Marlene Dietrich

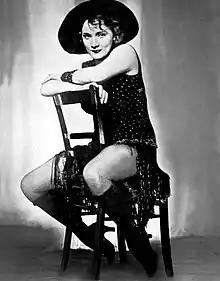
Marlene Dietrich as Lola: "She straddles a chair...imperiously, magisterially, fully the measurer of men in the audience..."

In 1929, Dietrich landed her breakthrough role of Lola Lola, a cabaret singer who caused the downfall of a hitherto respectable schoolmaster (played by Emil Jannings), in the UFA production of "The Blue Angel" (1930) shot at Babelsberg film studios. Josef von Sternberg directed the film and thereafter took credit for having "discovered" Dietrich. The film introduced Dietrich's signature song "Falling in Love Again", which she recorded for Electrola. She made further recordings in the 1930s for Polydor and Decca Records.